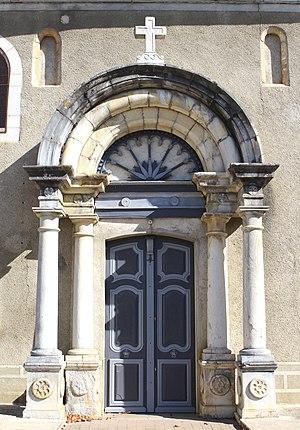
Église Saint-André de Cabanac (Hautes-Pyrénées)
Cabanac est une commune française située dans le département des Hautes-Pyrénées, en région Occitanie.